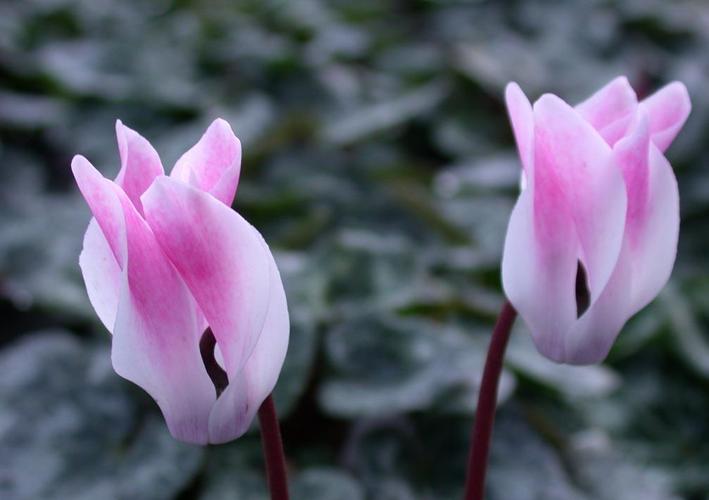
Label: cyclamen